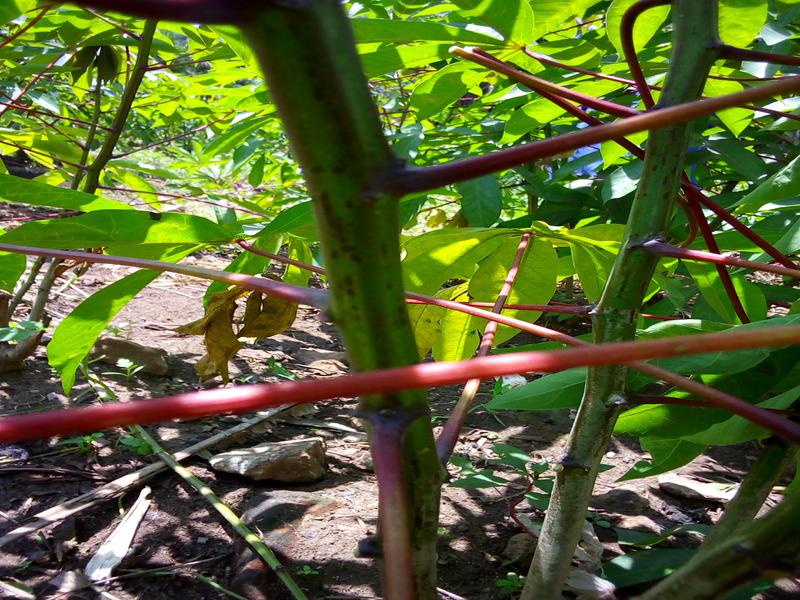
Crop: cassava
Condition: brown_streak_disease